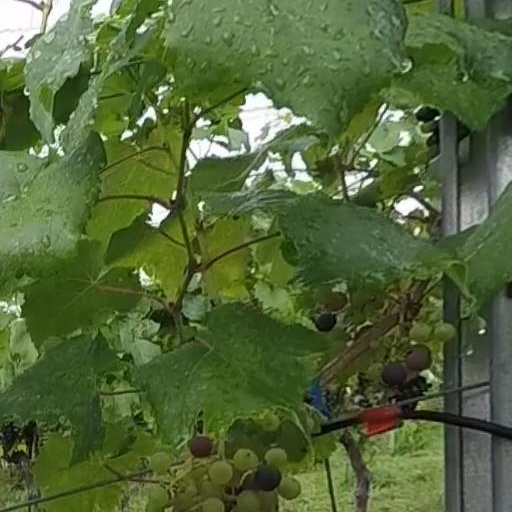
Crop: grape